Bertelsmann Stiftung

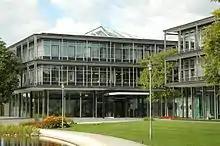
Headquarters of the Bertelsmann Stiftung in Gütersloh (2007)

The Bertelsmann Stiftung is an independent foundation under private law, based in Gütersloh, Germany. It was founded in 1977 by Reinhard Mohn as the result of social, corporate and fiscal considerations. The foundation states that it promotes "reform processes" and "the principles of entrepreneurial activity" to build a "future-oriented society".